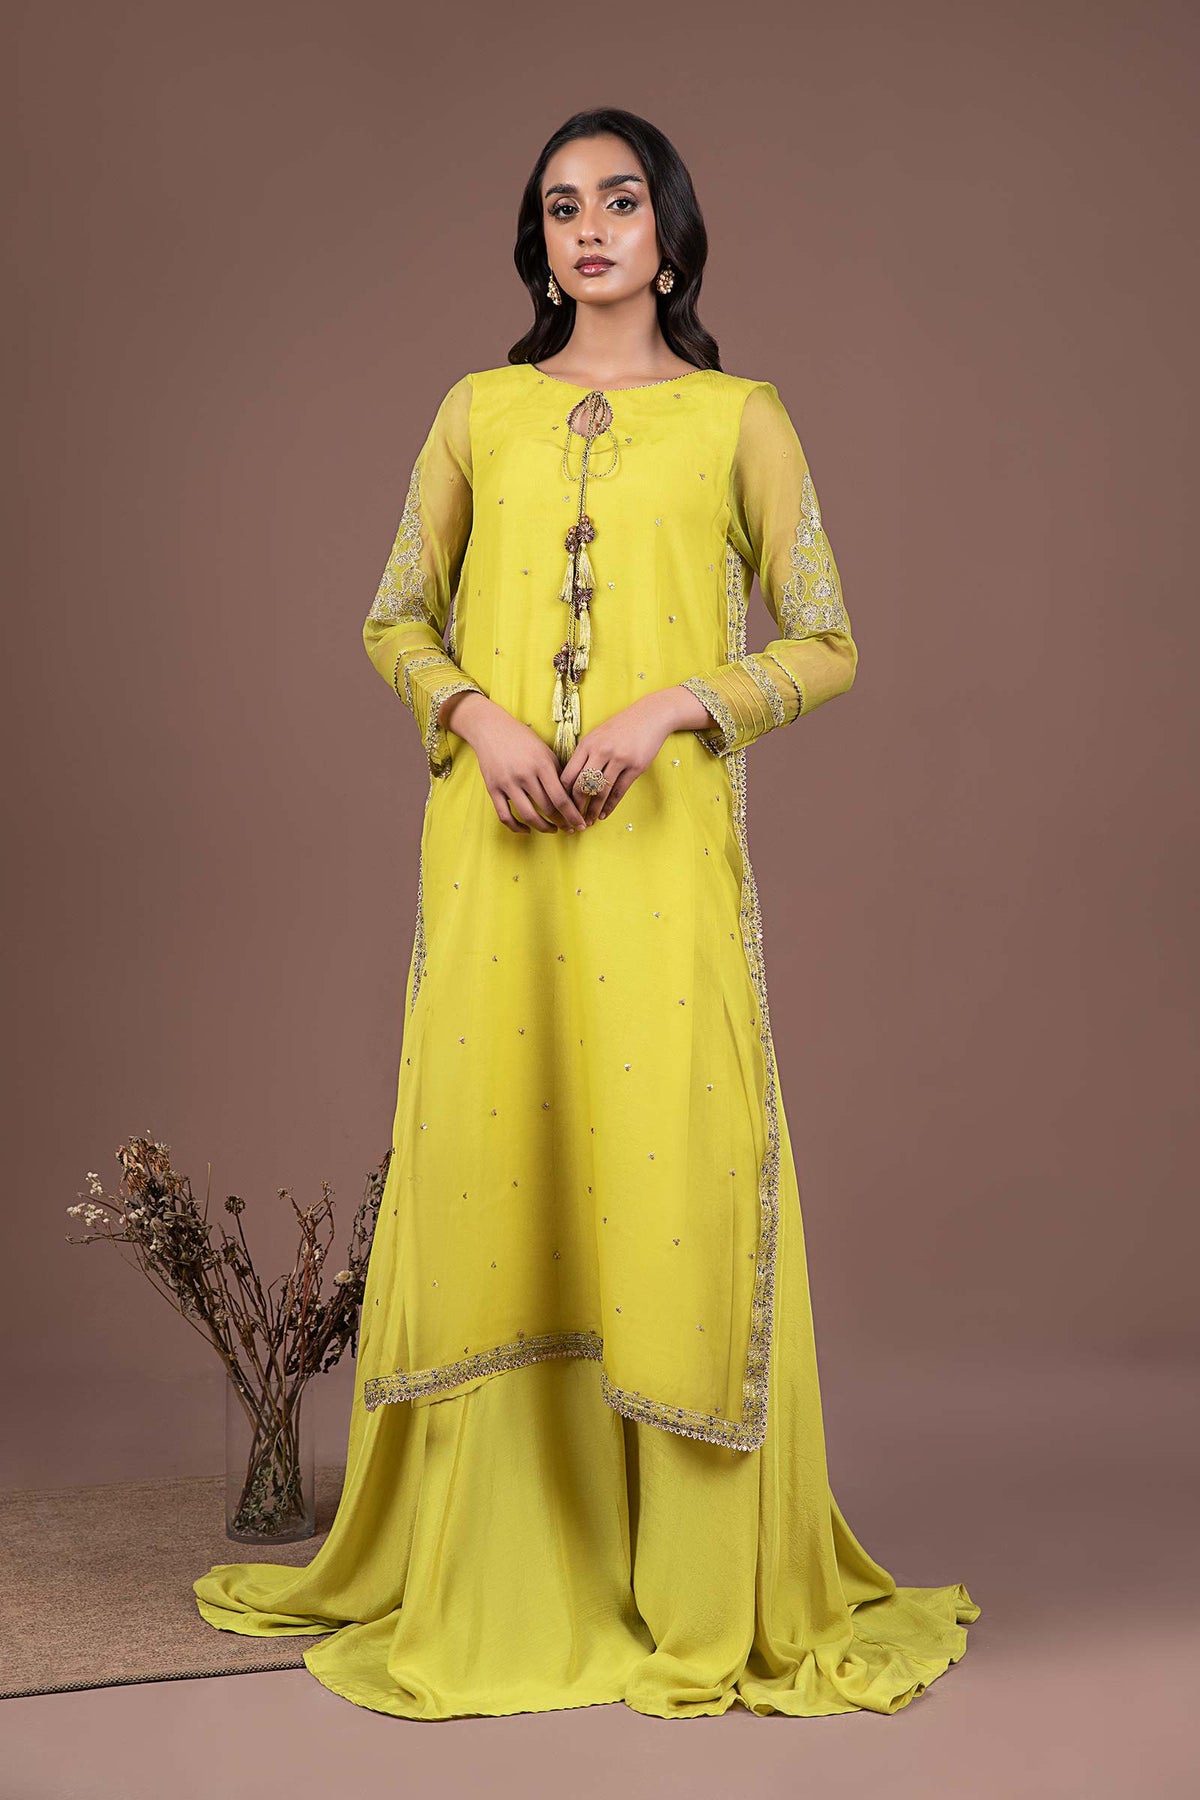
yellow embroidered chiffon suit